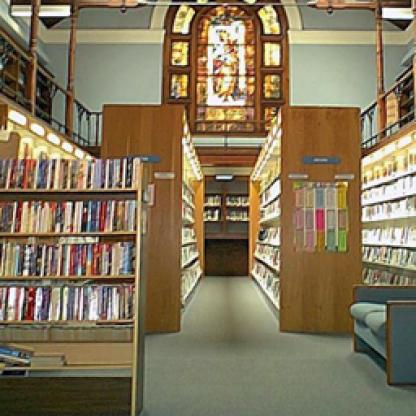
Scene: Indoor